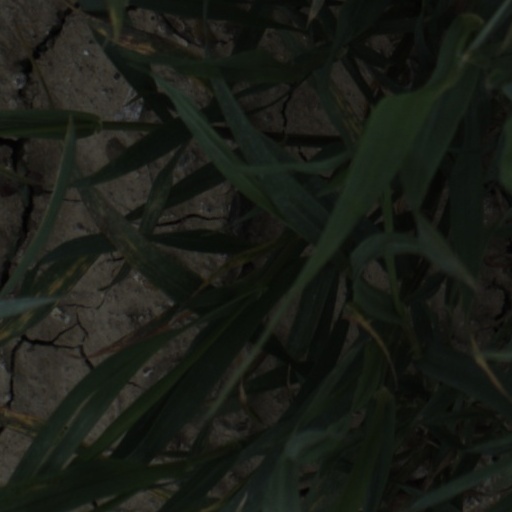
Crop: wheat